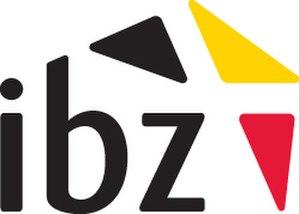
Le service public fédéral Intérieur, abrégé IBZ pour Intérieur Binnenlandse Zaken, ou SPF Intérieur, est un service public fédéral belge.